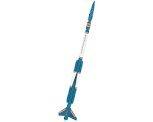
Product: Estes Rockets 7264 Astron Explorer Model Rocket Kit, Skill Level 4, Brown
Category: Toys & Games | Hobbies | Rockets | Model Rockets
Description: Skill level 4.
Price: $24.49